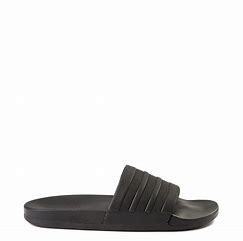
Brand: Adidas
Model: Adilette Comfort